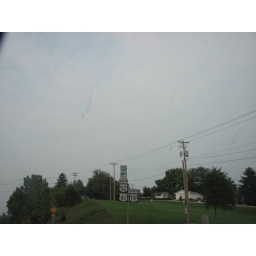
trying to point and get the highway 61 sign in there,,,